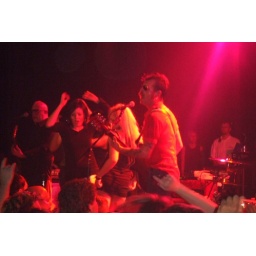
Eagles of Death Metal rock the house at the Commodore in Vancouver